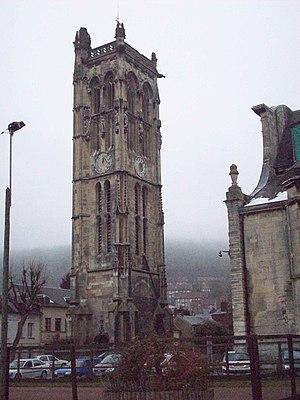
Tour de Carville (clocher de l'église).
Cet article recense les monuments historiques de l'arrondissement de Rouen, dans le département de la Seine-Maritime, en France.